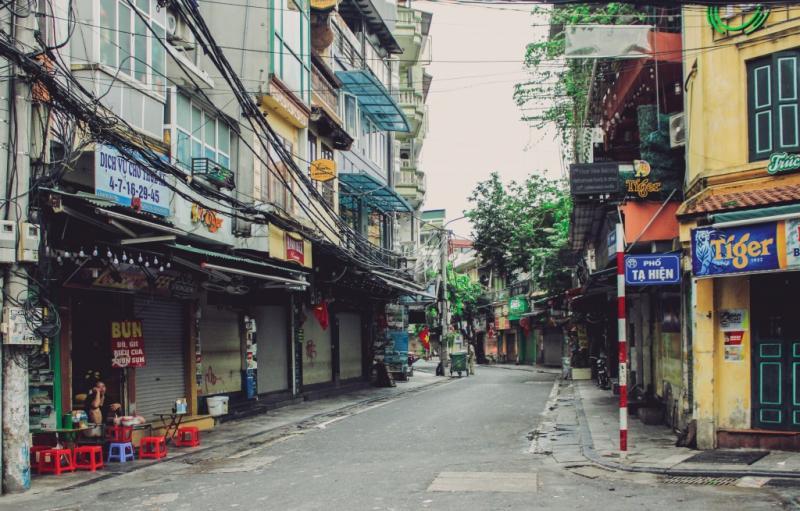
những ngôi nhà ở trên phố chủ yếu ở trạng thái đóng cửa